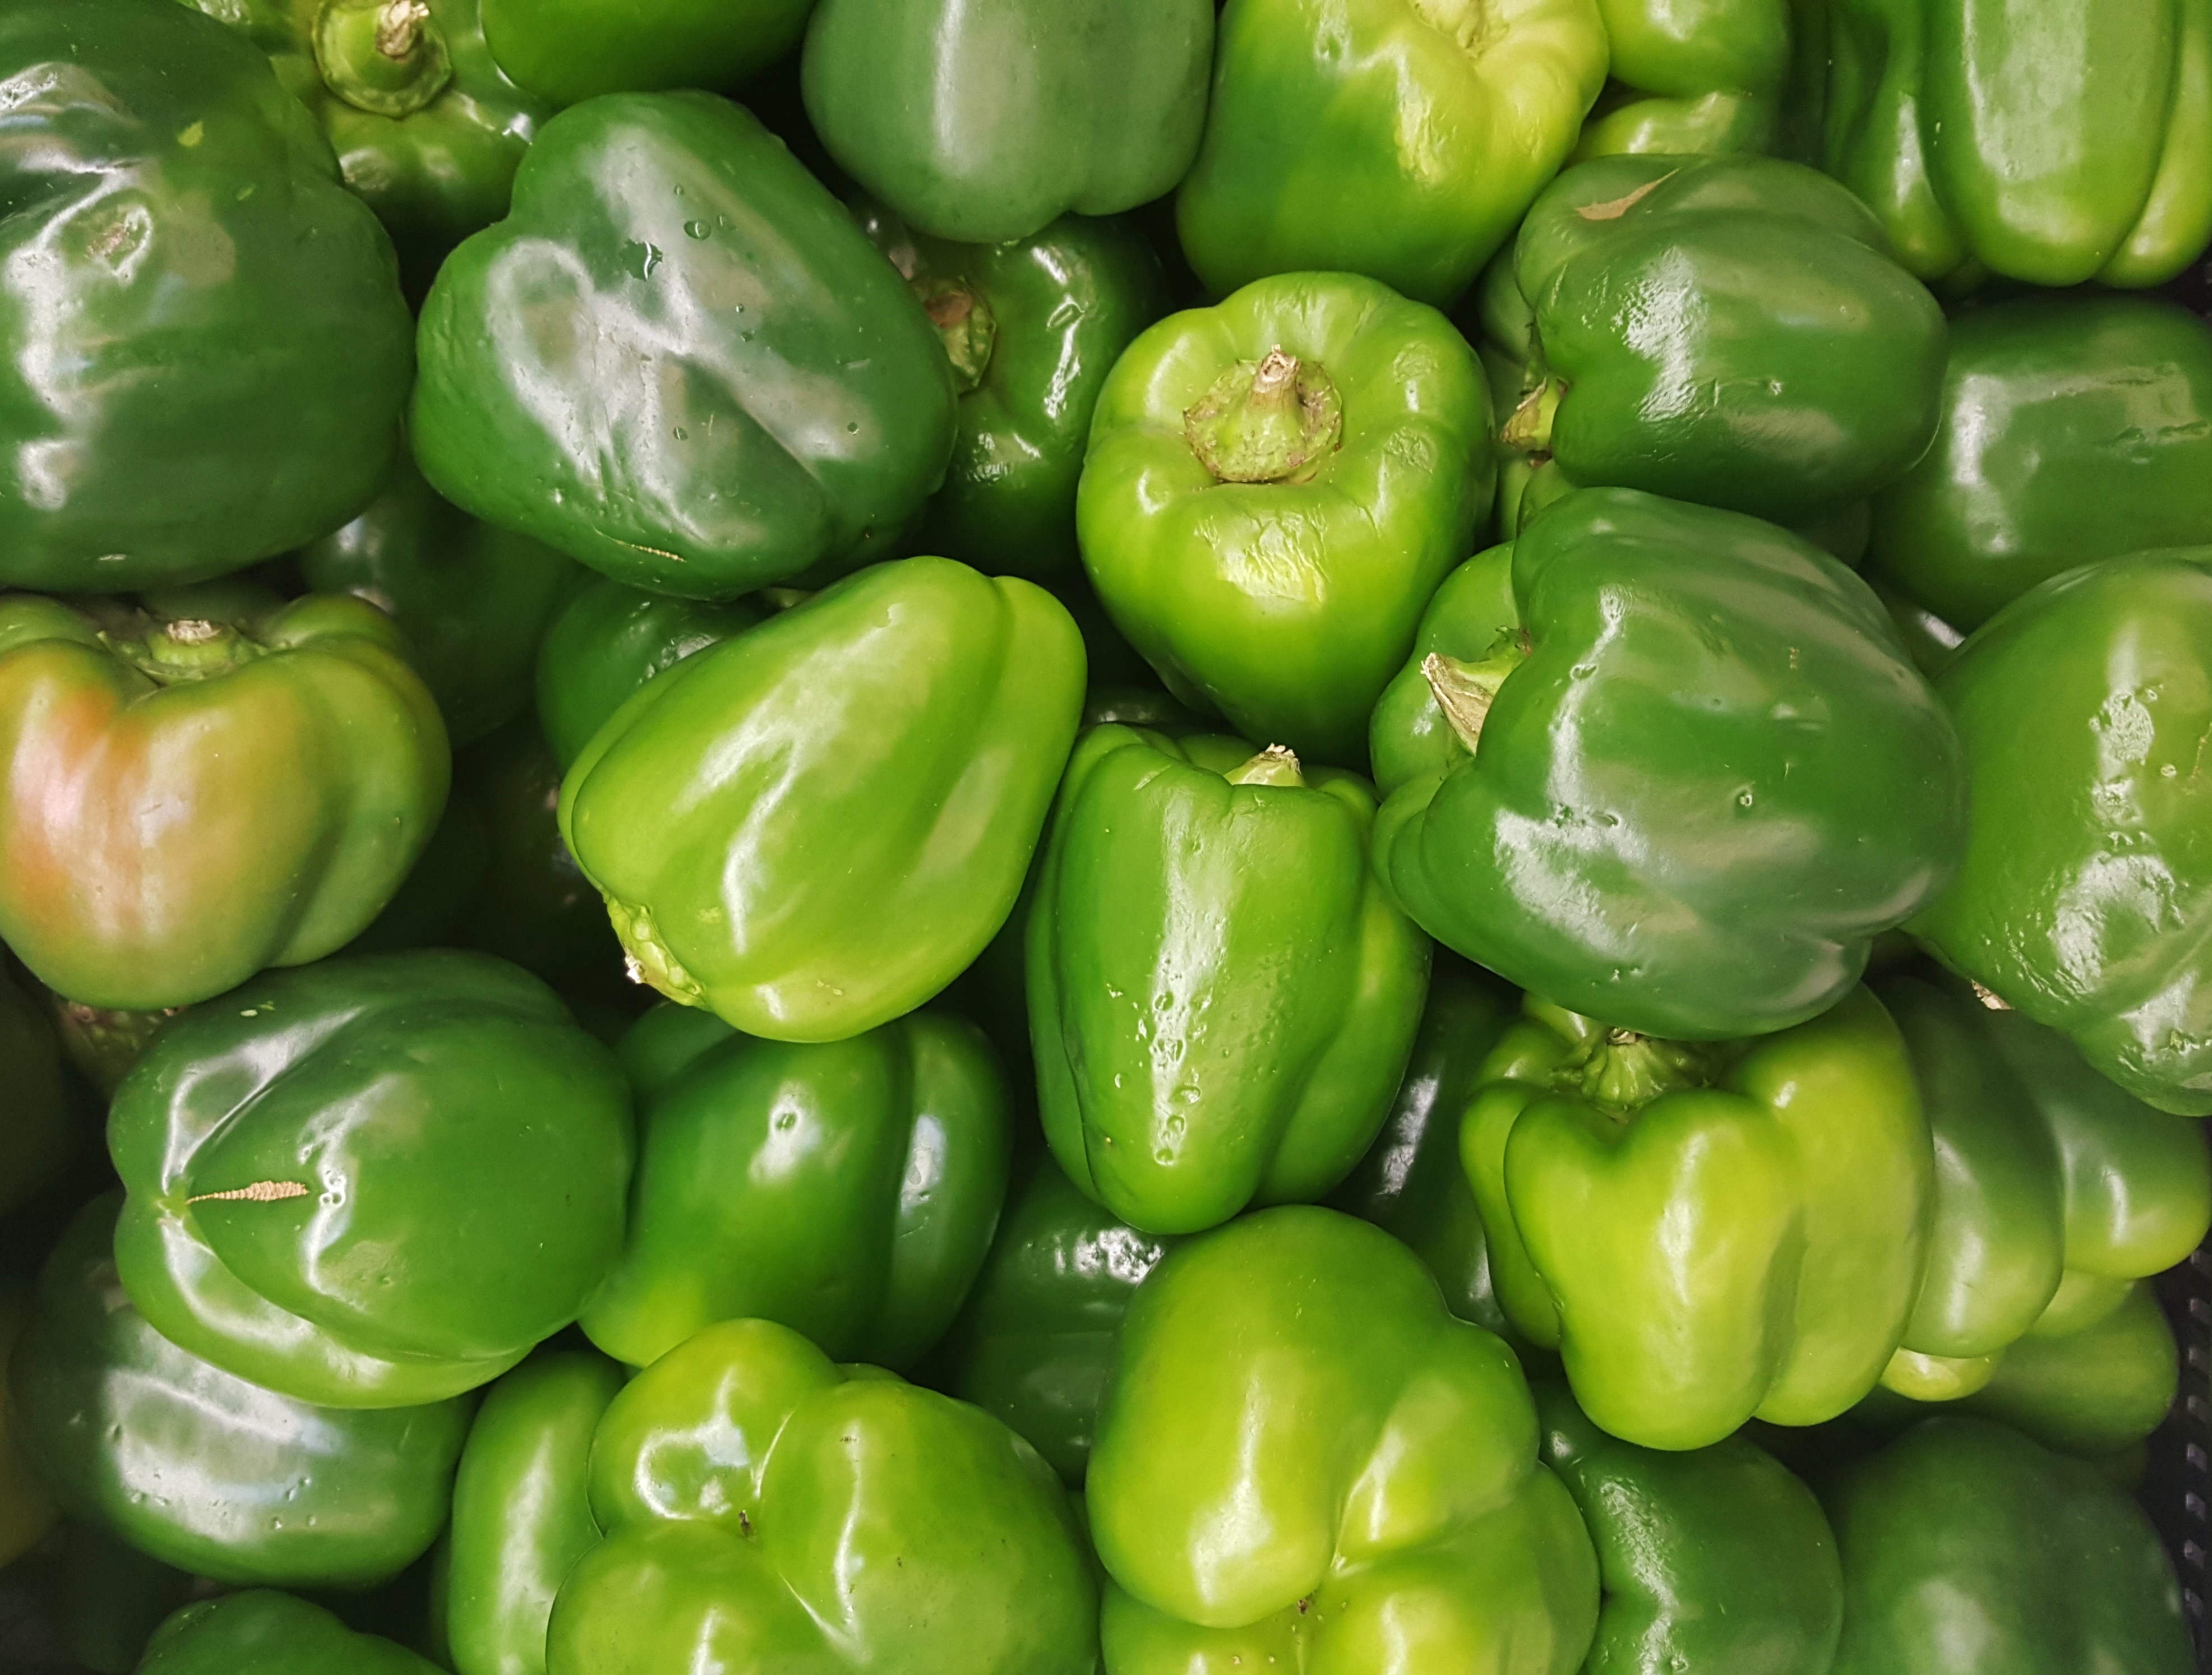
plant, flower, food, green, produce, vegetable, market, healthy, grocery, vegetables, peppers, bell pepper, vegan, vegetarian, capsicum, greens, flowering plant, bell peppers, jalapeno, chili pepper, land plant, bird's eye chili, serrano pepper, peperoncini, bell peppers and chili peppers, pimiento, habanero chili